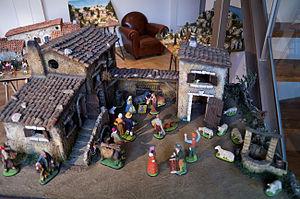
Crèche en santons N° 4 de Marcel Carbonel
Marcel Carbonel, né à Lyon le 25 juillet 1911, décédé à Marseille le 25 mai 2003 à l'âge de 91 ans, est un santonnier marseillais, doyen de sa profession.